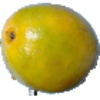
Label: Maracuja 1